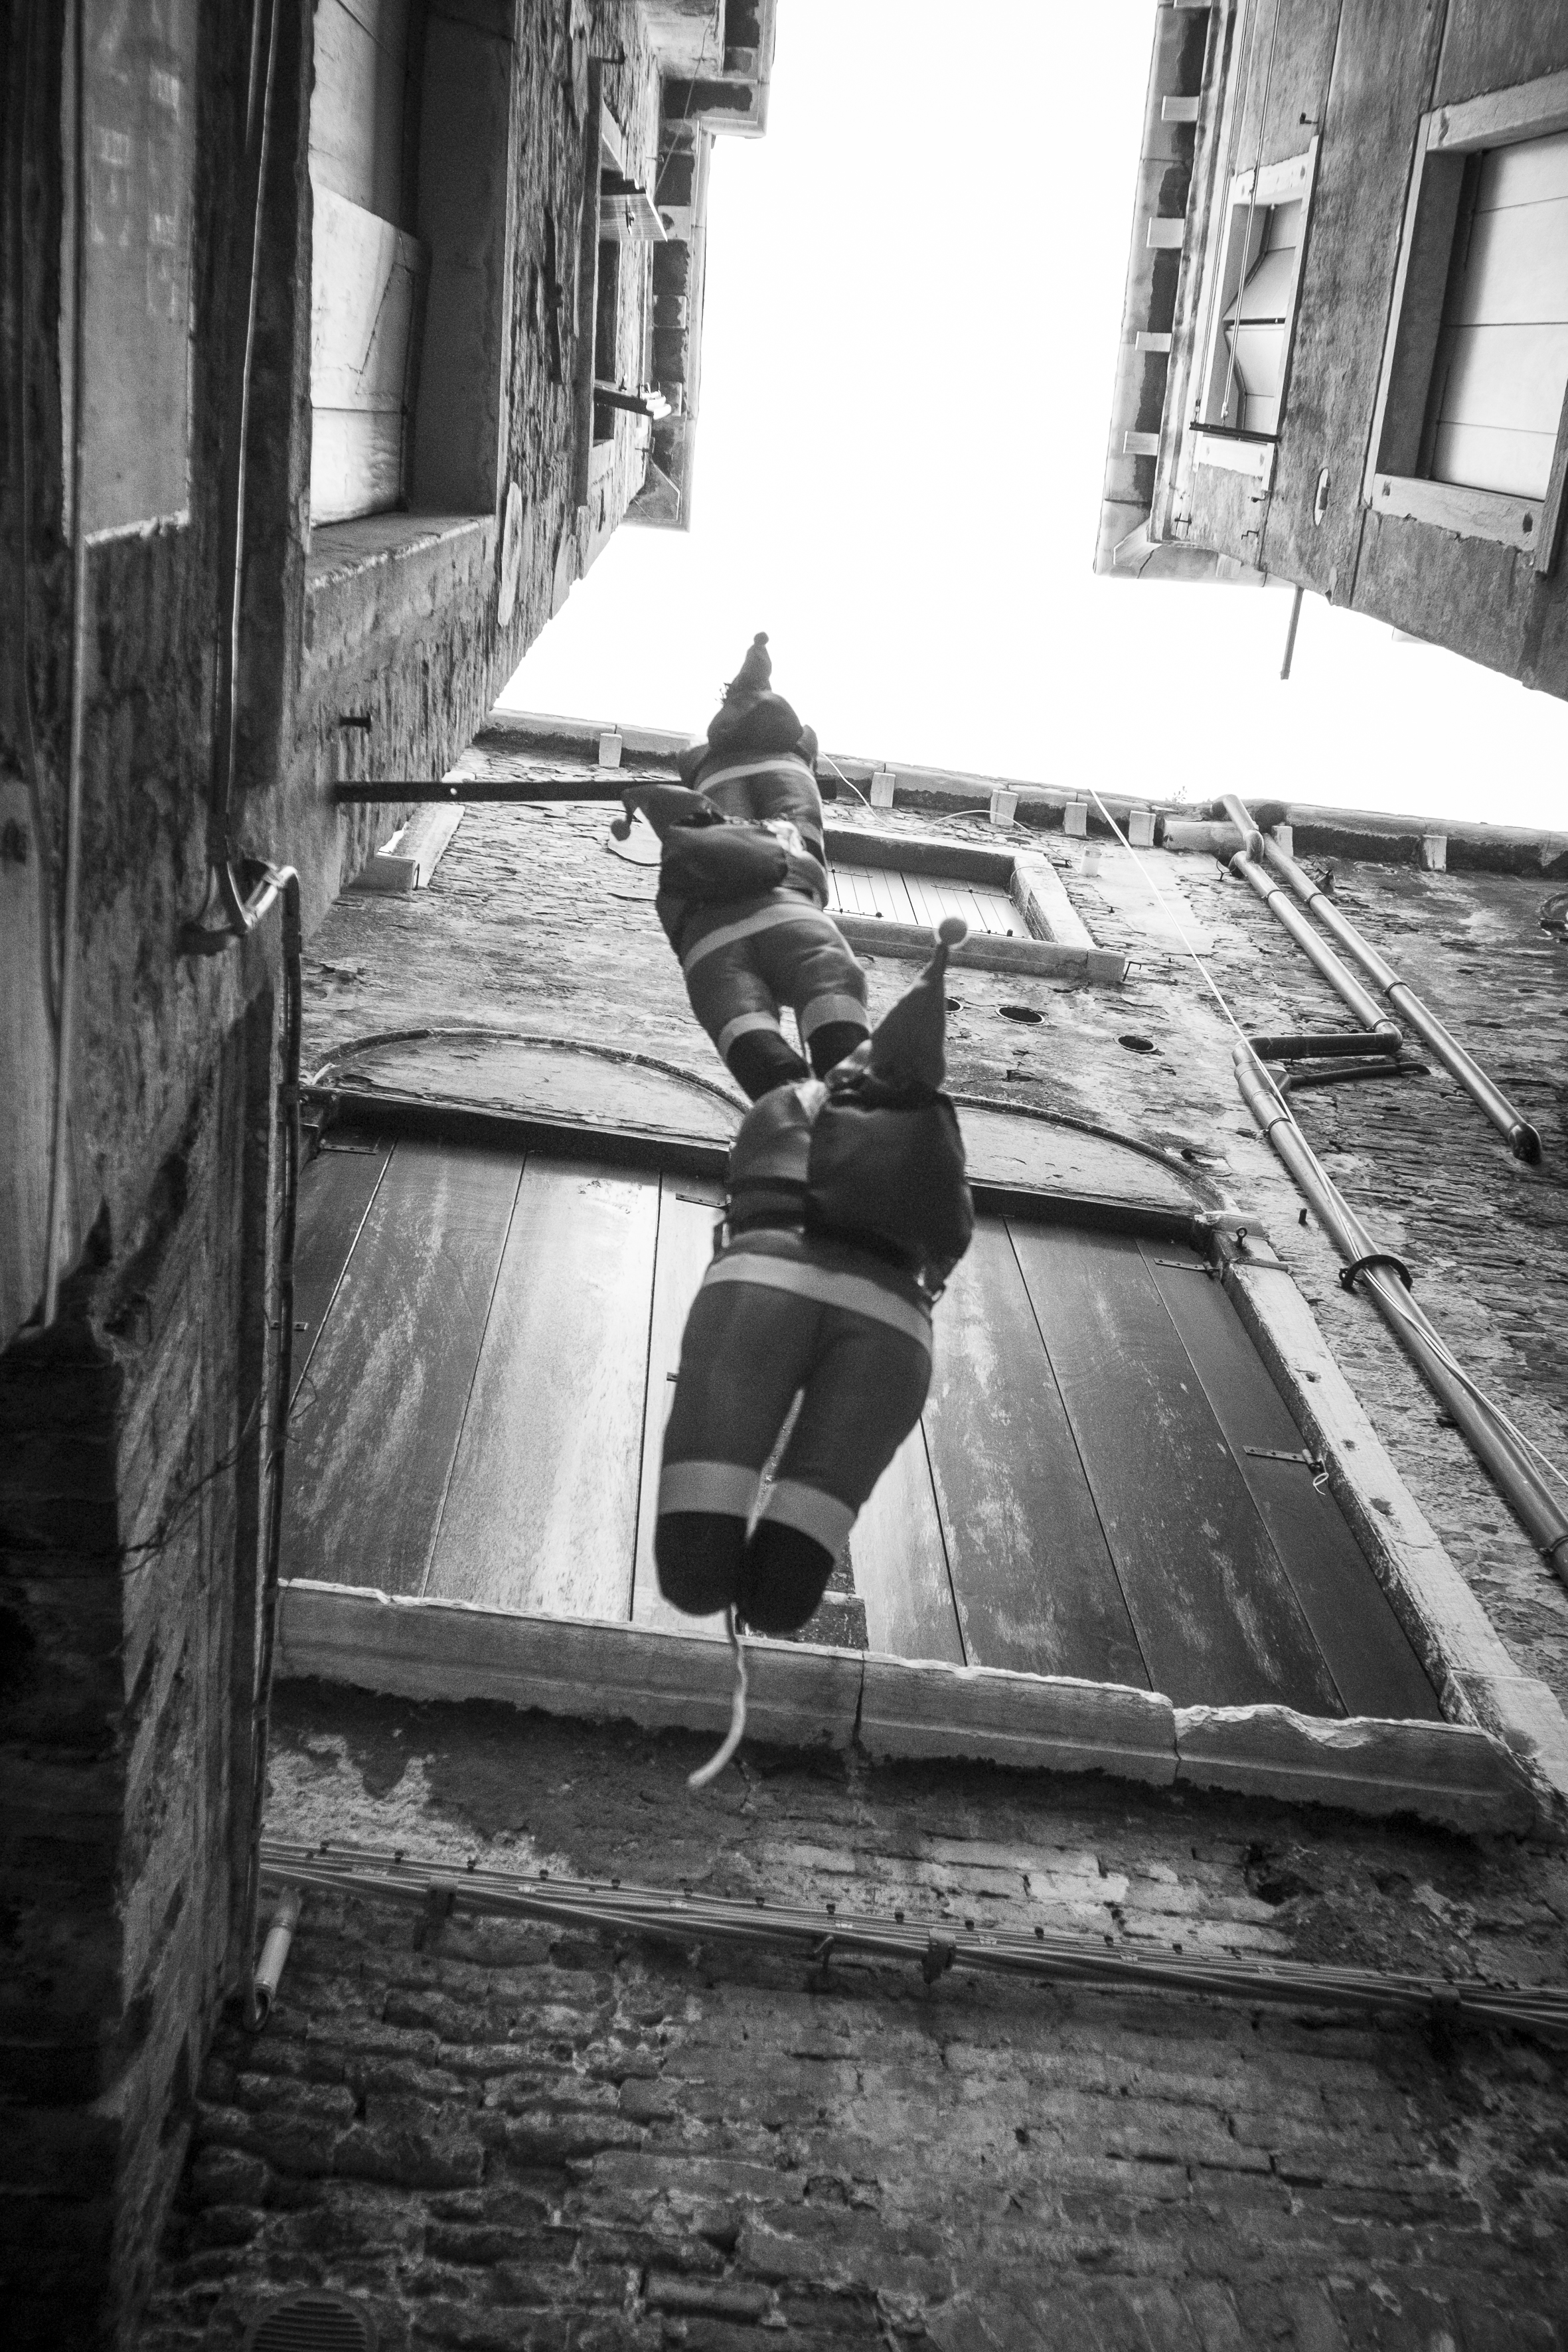
black and white, road, white, street, photography, alley, urban, travel, fujifilm, sitting, italy, venice, black, monochrome, bw, blackandwhite, blackwhite, infrastructure, ngc, photograph, snapshot, noiretblanc, venezia, image, fuji, shape, fujix, fujixe1, monochrome photography, film noir, human positions